Public housing estates in Kwai Chung

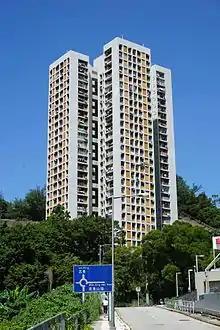
Tsui Yiu Court

Shek Lei Estate is located near Shek Yam Estate, On Yam Estate and Shek Yam East Estate. The estate separates into three parts, Shek Lei (I) Estate, Shek Lei (II) Estate and Shek Lei Interim Housing. It has totally 22 blocks and 2 shopping centres with a population of about 35,000. It is currently the second largest public housing estates in Kwai Chung.